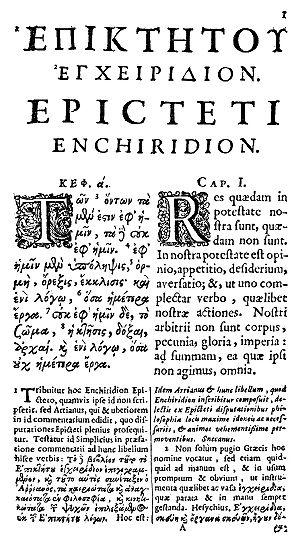
Épictète, en grec ancien : Ἐπίκτητος / Epíktêtos, qui signifie « homme acheté, serviteur », était un philosophe de l’école stoïcienne.